Praza da Ferrería

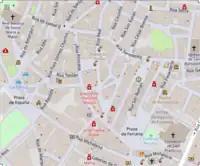
"Praza da Ferraría" (in Galician) at the bottom right, in the historic centre

In the middle of the Casto Sampedro square, on the eastern side of the square, there is a 16th-century fountain that stood on the paved side of the square, in the middle, until 1857. Financed in 1537 by Charles V, whose coat of arms it bears, and completed 15 years later, it was built in the style of Portuguese fountains ("chafariz") by João Lópes and Domingo Fernández. The fountain was used to welcome pilgrims on their way to Santiago de Compostela after entering the walled enclosure of the city through the Trabancas gate of the walls. It is mentioned in the popular song: